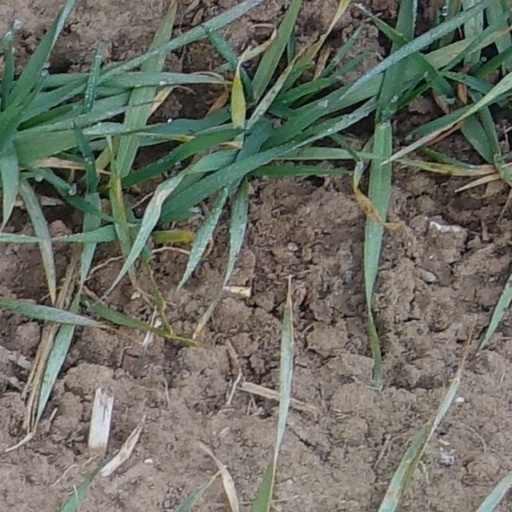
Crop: wheat